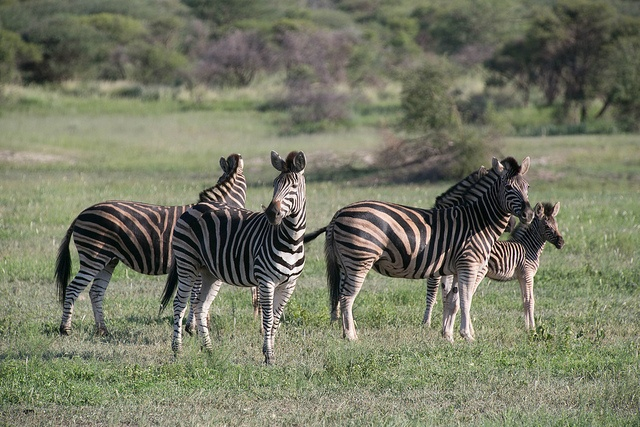
A group of zebra are standing on a grassy plain.
Three adult zebras and a baby in a field.
Four zebras standing in the a grass field.
Zebras are standing in a green grass field.
Four zebras are standing in a grassy field.